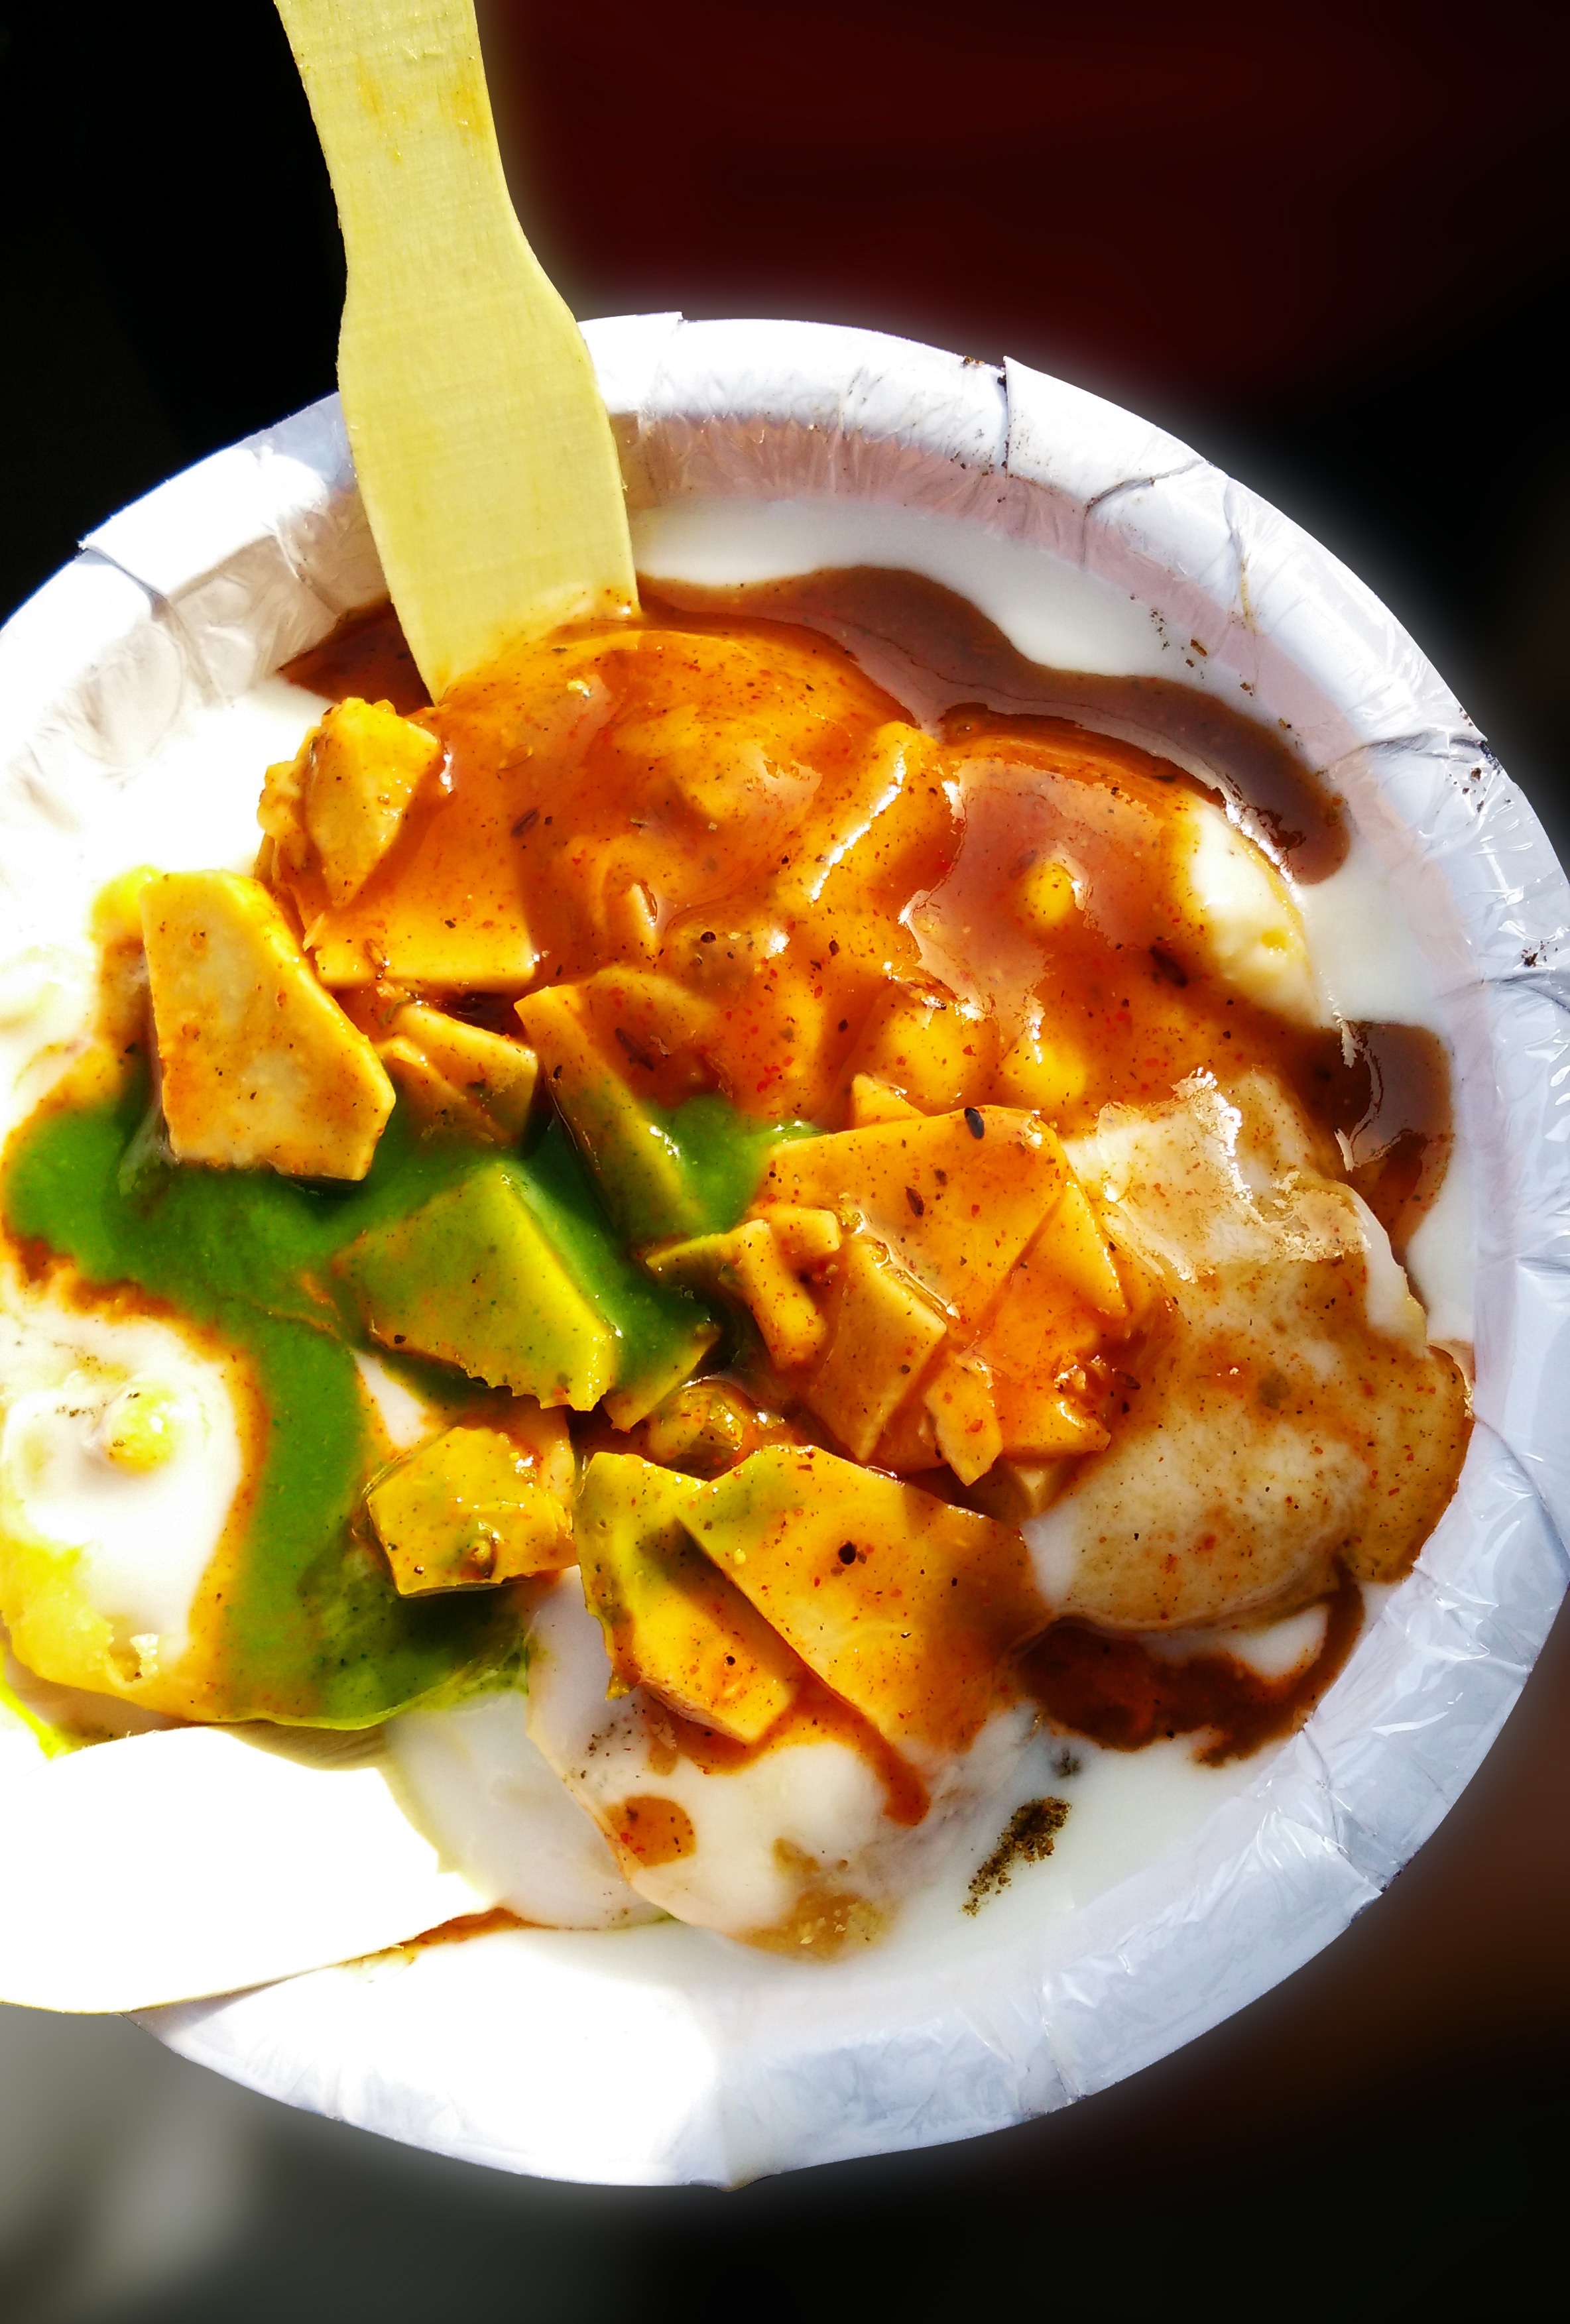
asian, dish, meal, food, produce, fresh, breakfast, healthy, eat, cuisine, delicious, asian food, spicy, tasty, culture, street food, local, vegetarian food, delhi, curry, french fries, junk food, thai food, canadian cuisine, chawri bazaar, chaat